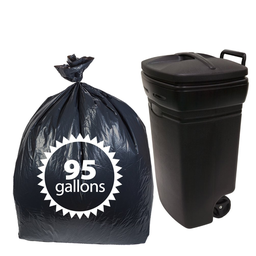
Label: plastic